Caudron C.690

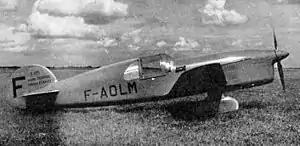

The Caudron C.690 was a single-seat training aircraft developed in France in the late 1930s to train fighter pilots to handle high-performance aircraft. It was a conventional low-wing cantilever monoplane that bore a strong resemblance to designer Marcel Riffard's racer designs of the same period. Caudron attempted to attract overseas sales for the aircraft, but this resulted in orders for only two machines - one from Japan, and the other from the USSR. In the meantime, the first of two prototypes was destroyed in a crash that killed René Paulhan, Caudron's chief test pilot.